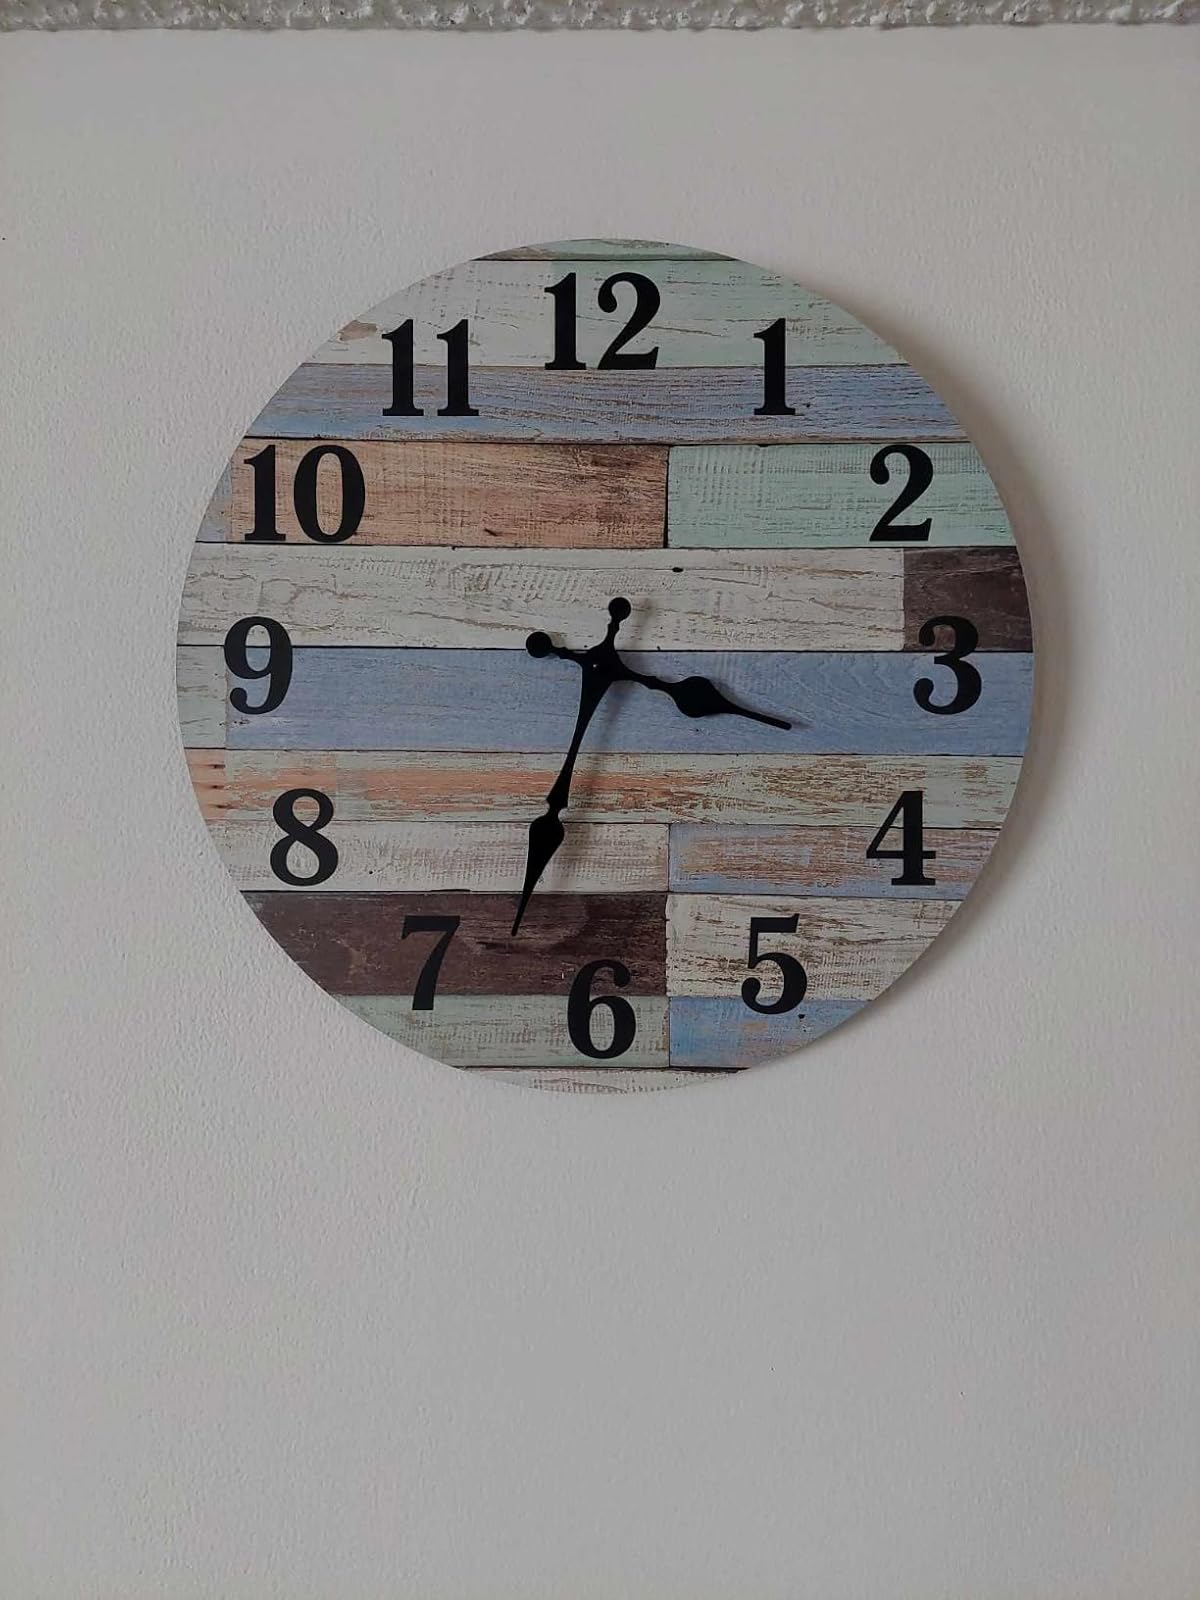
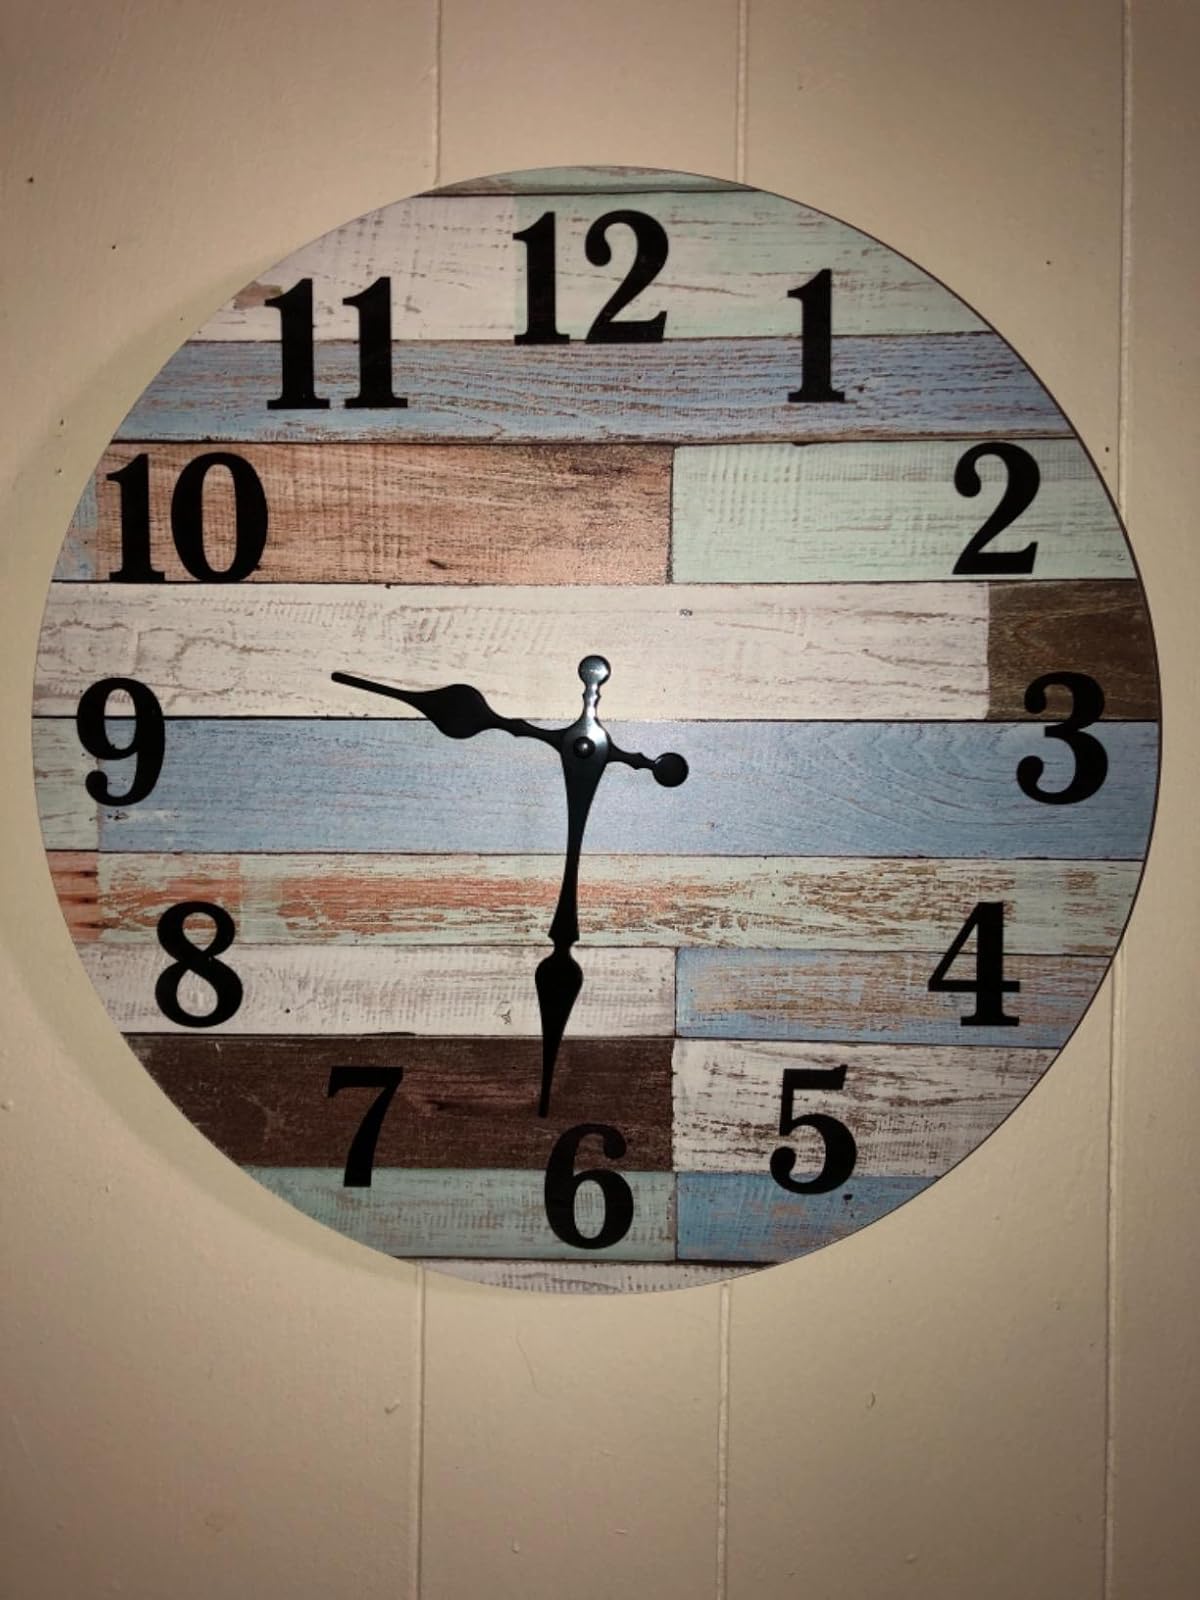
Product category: clock
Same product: yes